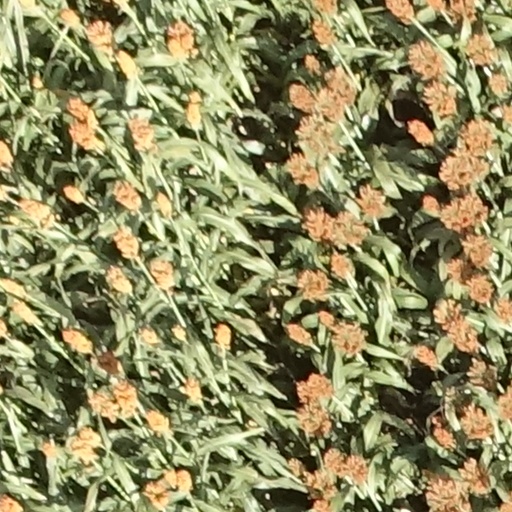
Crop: sorghum